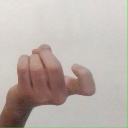
अक्षर: ज